Cubieboard

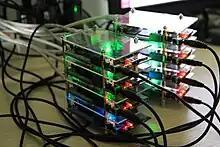
A Cubieboard cluster running Apache Hadoop

The second version, sold since June 2013, enhances the board mainly by replacing the Allwinner A10 SoC with an Allwinner A20 which contains 2 ARM Cortex-A7 MPCore CPUs and a dual fragment shader Mali-400 GPU (Mali-400MP2).